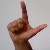
The image shows a hand gesture representing the letter 'L' in Indian Sign Language.